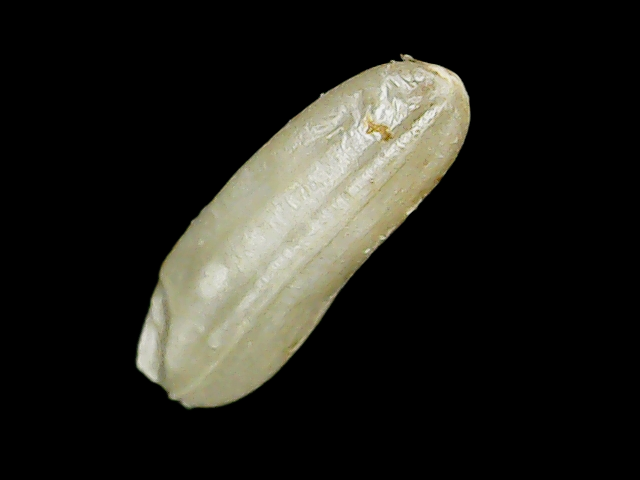
Rice variety: Binadhan24